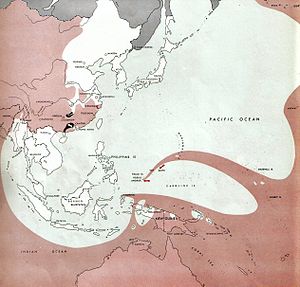
Atlas of the World Battle Fronts / 1944 / Oktober 1944 / 15.
Stillehavskrigen
Public domainet Atlas of the World Battle Fronts in Semimonthly Phases to August 15 1945 var et dokument produceret for Chief of Staff der hørte under United States Army i 1945.